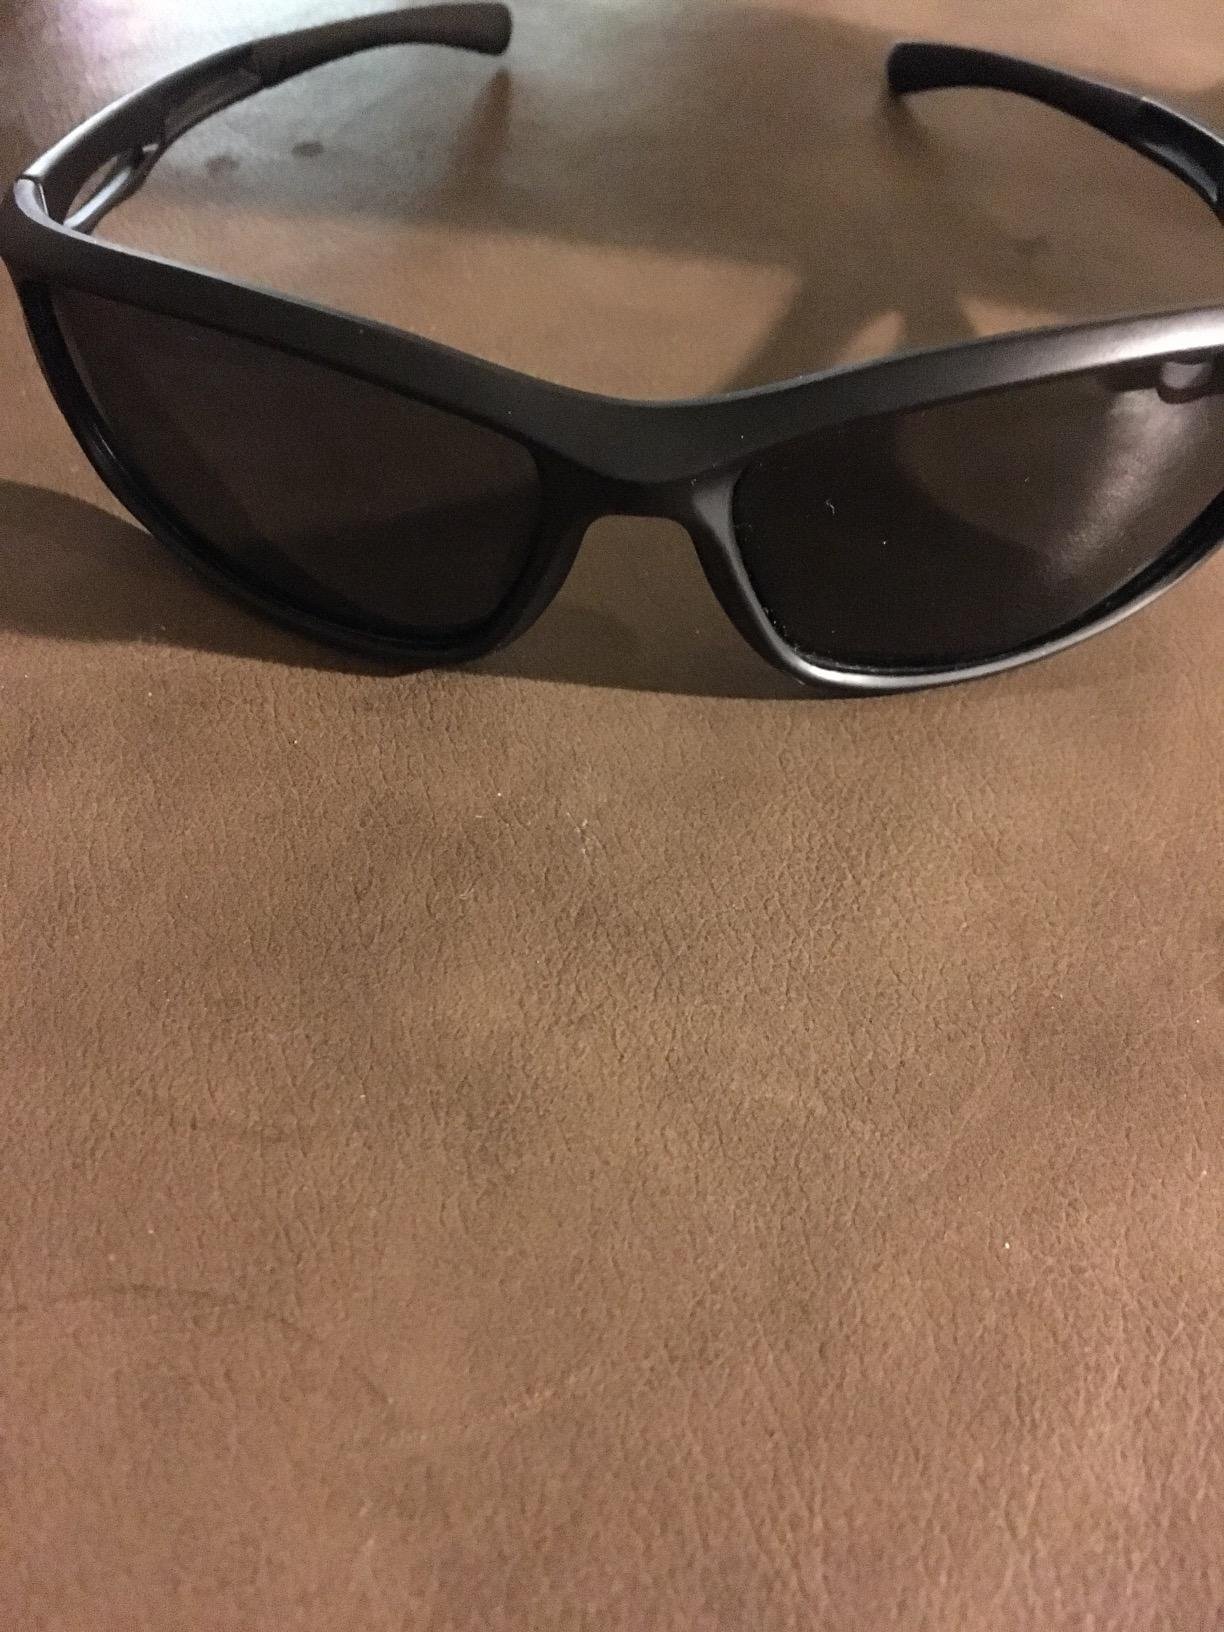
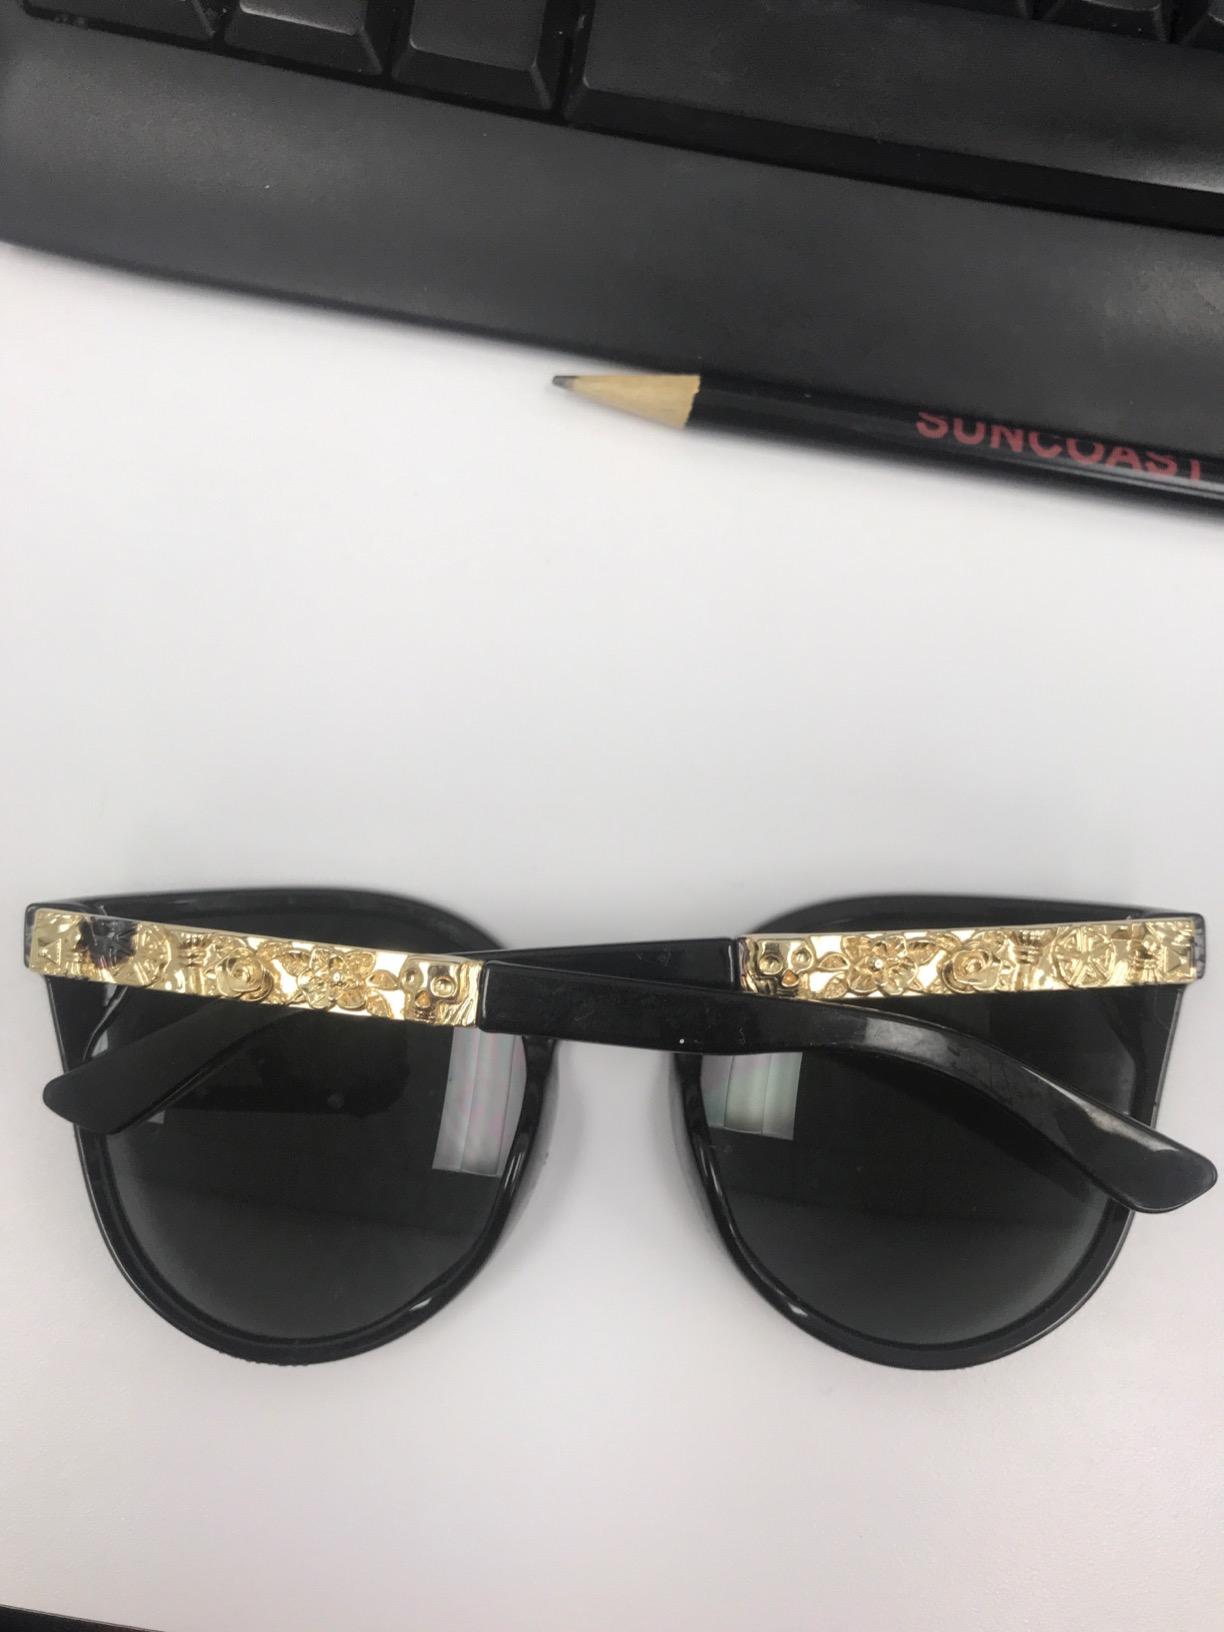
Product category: accessories_sunglasses
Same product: no